Cabinet of Barack Obama

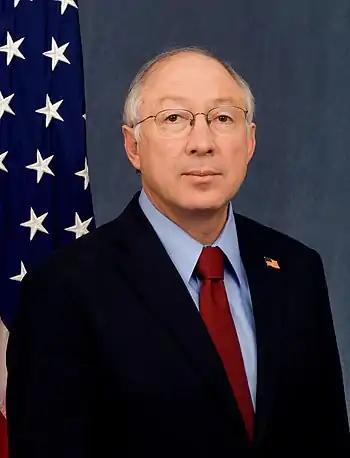
Ken Salazar

Obama nominated former Senator Chuck Hagel (R-NE) to succeed Leon Panetta and serve as his second term Secretary of Defense on January 7, 2013. U.S. Senate nomination hearings begin on January 31, 2013. On February 26, 2013, after debate in the full Senate had been closed by a vote of 71 to 27, Hagel's nomination was confirmed 58–41 (1 not voting). All the negative votes on each roll call came from Republican Senators, while 18 Republicans voted for cloture of debate and 4 for final confirmation. He took office on February 27, 2013.